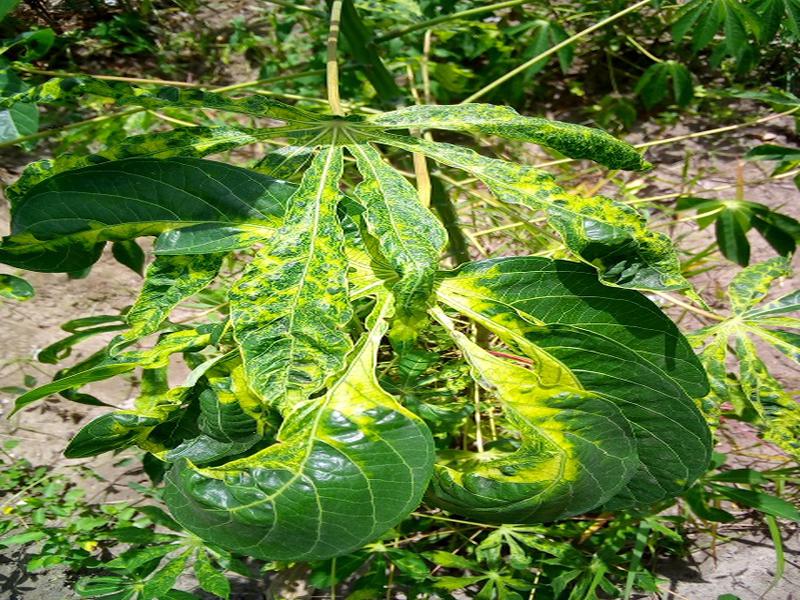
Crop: cassava
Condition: mosaic_disease